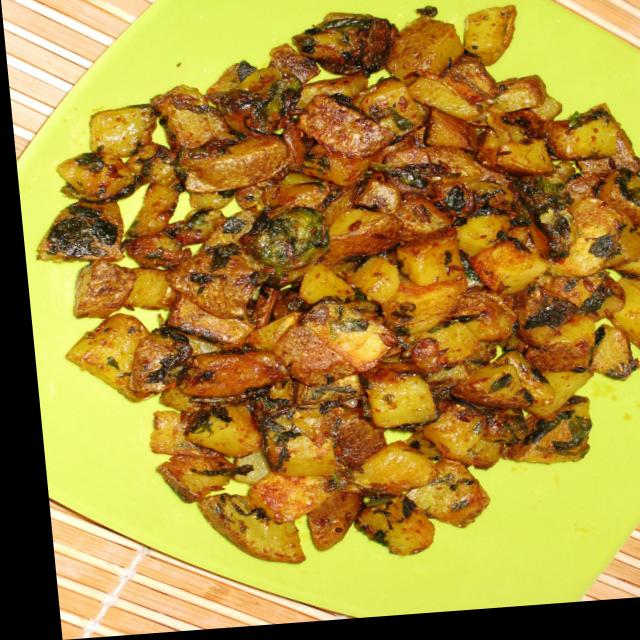
Dish: aloo_masala